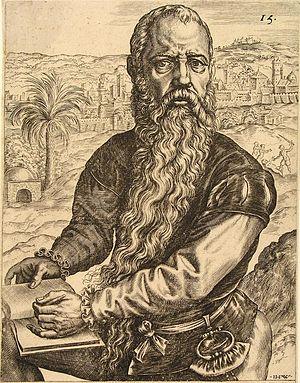
Jan Cornelisz Vermeyen, ou Joannes Maius, né vers 1500 ou vers 1504 à Beverwijk et mort en 1559 à Bruxelles, est un peintre et tapissier flamand de la Renaissance.